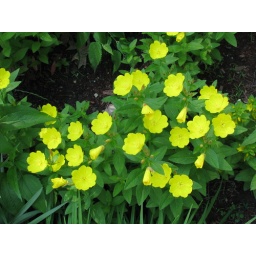
Little yellow flowers in the afternoon